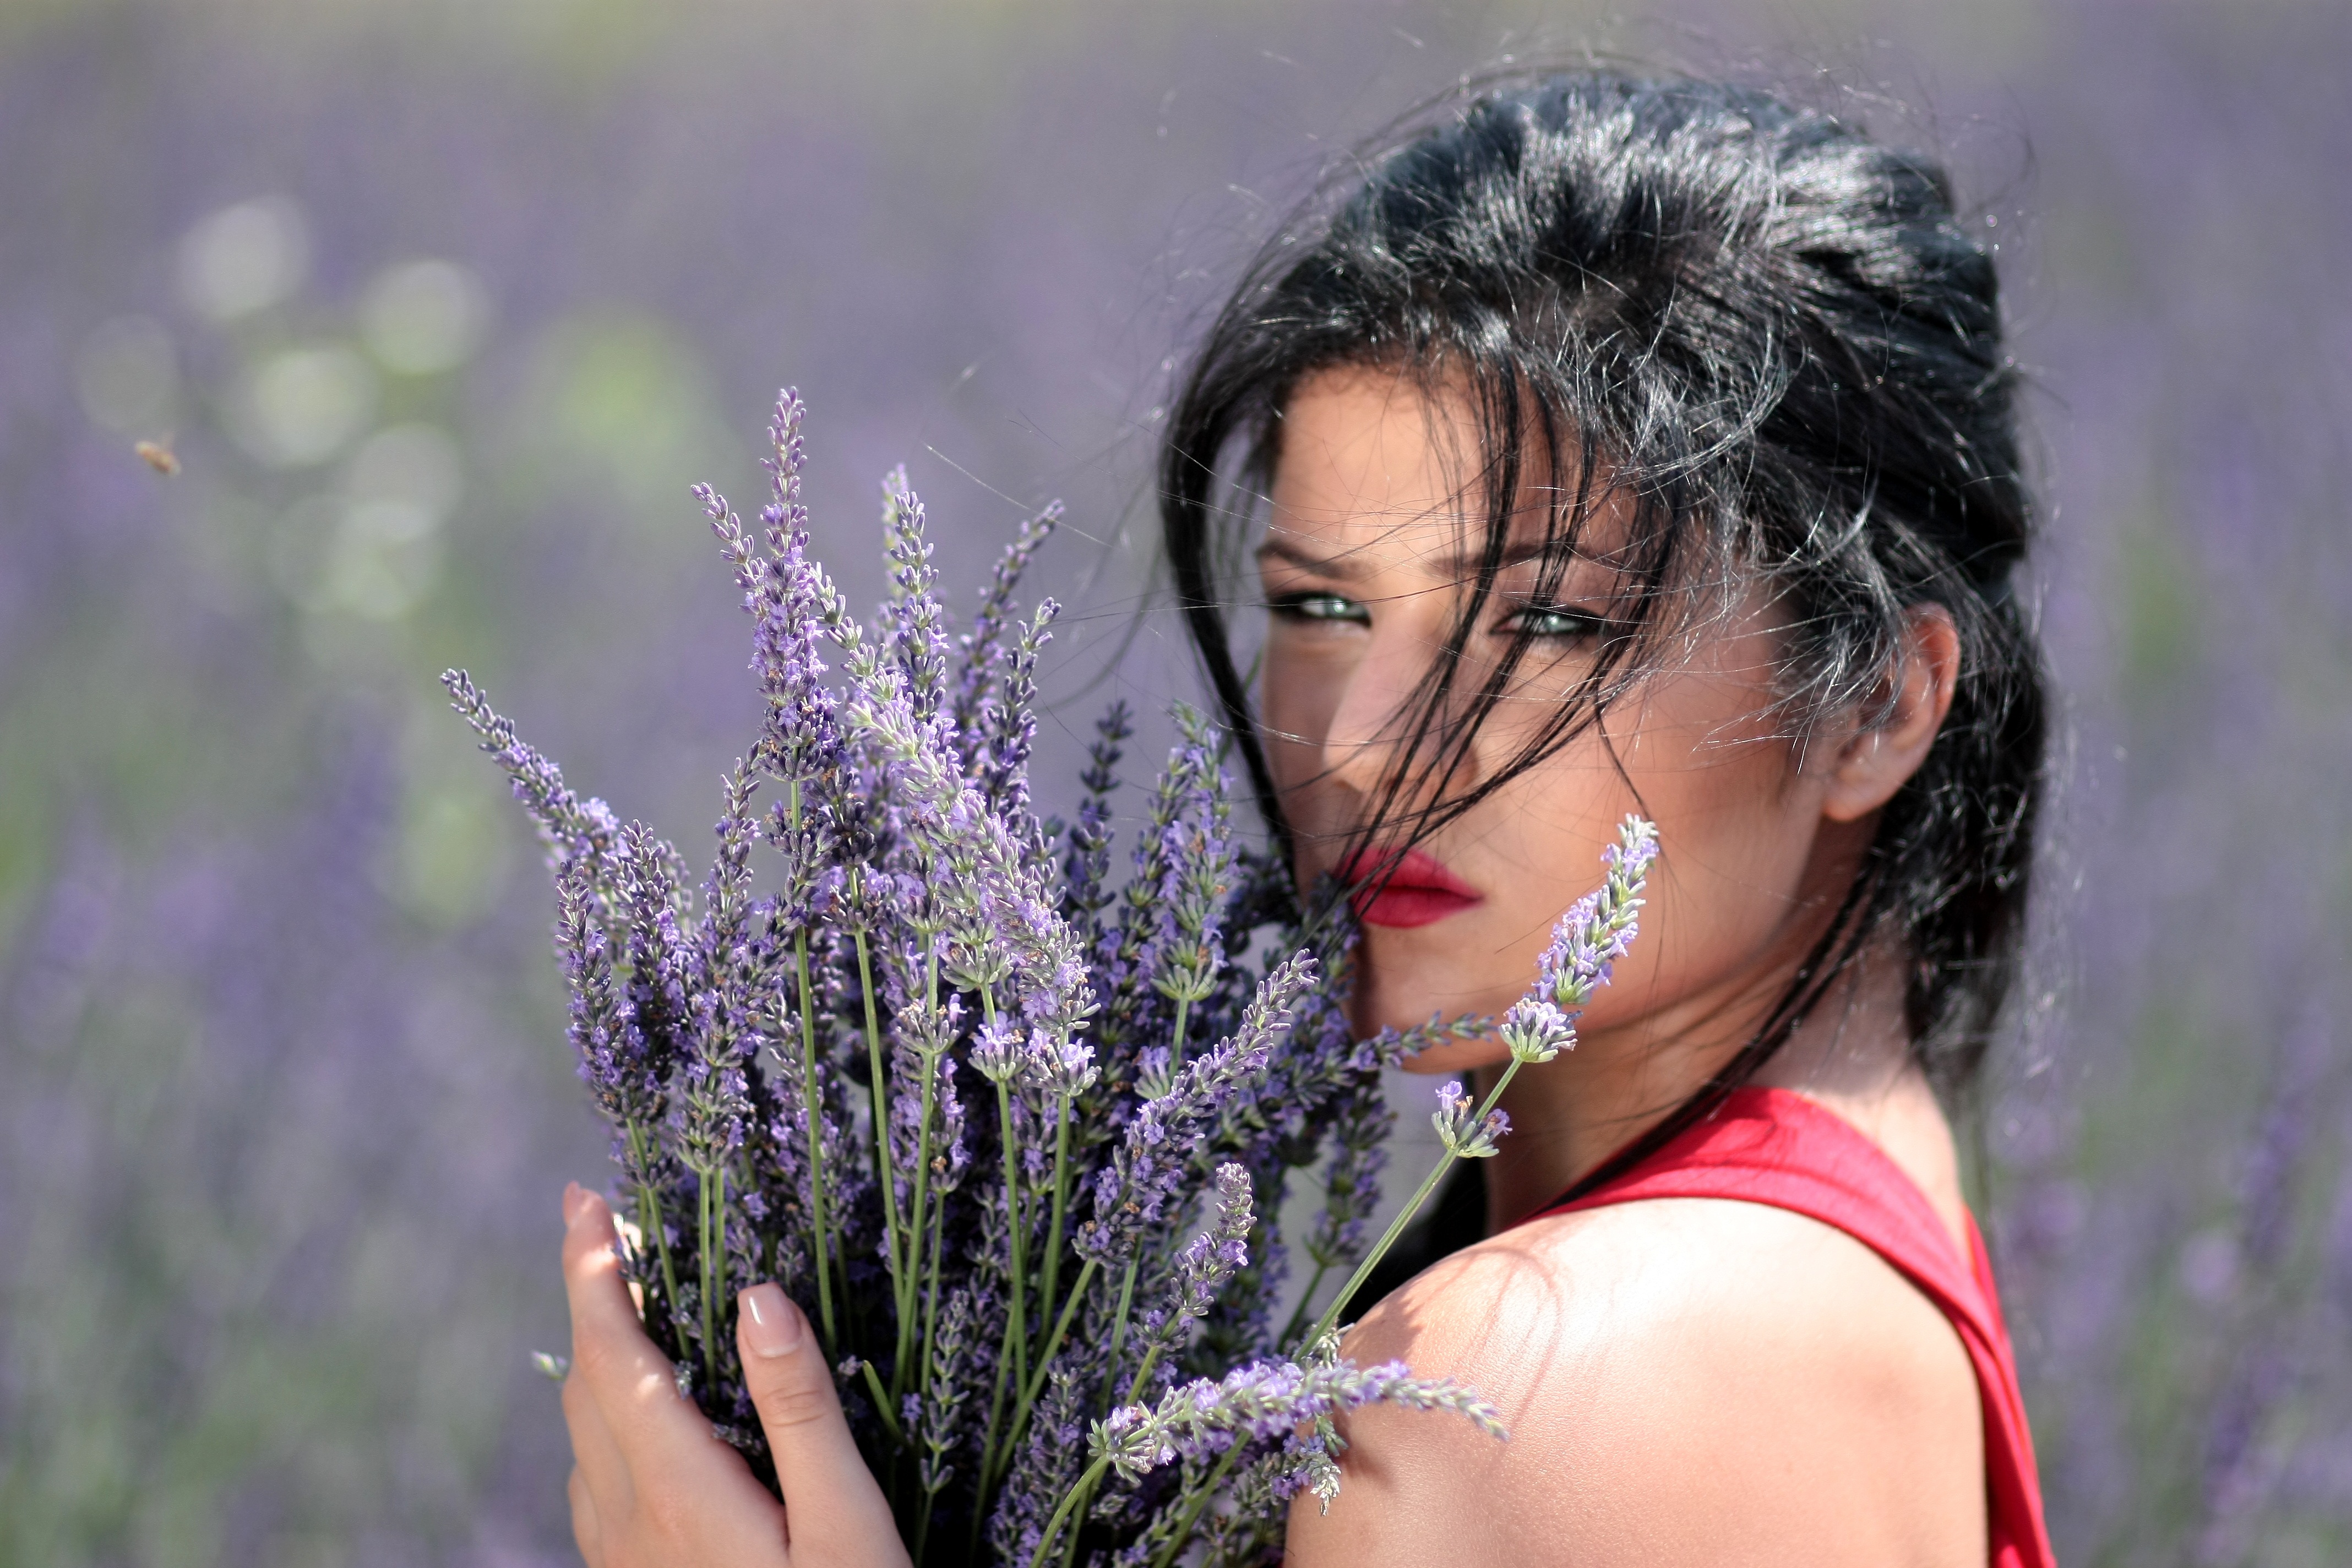
nature, person, girl, woman, hair, photography, flower, brunette, model, spring, fashion, lady, facial expression, lavender, hairstyle, smile, flowers, close up, human body, eye, photograph, skin, beauty, organ, blue eyes, abdomen, photo shoot, portrait photography